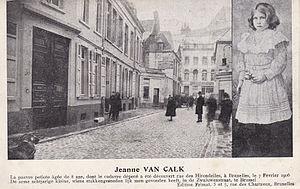
Lieu où fut retrouvé le cadavre de Jeanne Van Calck le 7 février 1906
Jeanne Van Calck ou Joanna Van Calck, née à Bruxelles, le 17 septembre 1897 et morte assassinée le 7 février 1906 est une enfant martyr qui restera longtemps en Belgique un symbole de l'enfance assassinée. Son corps, dépecé, est retrouvé le soir même sur le seuil du 22 de la rue des Hirondelles à Bruxelles. Le meurtre ne fut jamais élucidé et restera connu sous le nom de meurtre de la rue des Hirondelles.